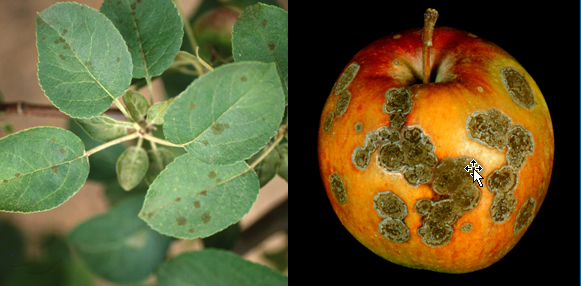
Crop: apple
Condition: scab